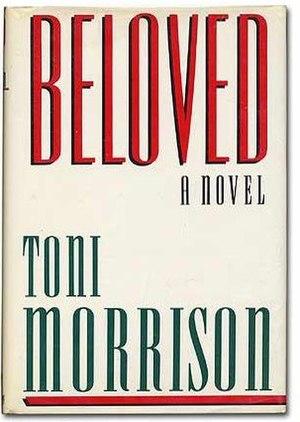
"Beloved est un roman de l'écrivaine américaine Toni Morrison paru en 1987. Se situant après la guerre de Sécession américaine, il aborde l'histoire passée sous silence de l'esclavage à travers l'histoire de Sethe, une ancienne esclave, hantée par le fantôme de sa fille. Une partie de la trame narrative et le personnage principal sont inspirés de la vie de Margaret Garner, une esclave afro-américaine qui a échappé à l'esclavage dans le Kentucky en fin janvier 1856 et s'est réfugiée dans l'Ohio, un État libre à l'époque. Morrison en découvre l'histoire via ""A Visit to the Slave Mother who Killed Her Child"", un article de journal publié en 1856 dans l'American Baptist et reproduit dans The Black Book, une compilation de l'histoire et de la culture des Noirs qu'elle avait dirigée en 1974. Ce roman a permis à Toni Morrison d'entrer, de son vivant, dans la liste des 100 meilleurs livres de tous les temps, en 2002.